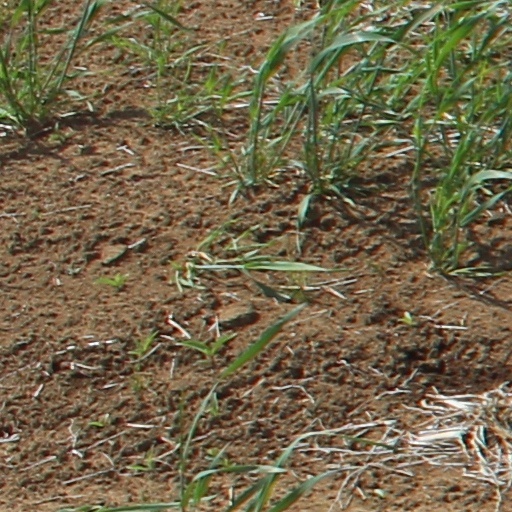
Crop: wheat